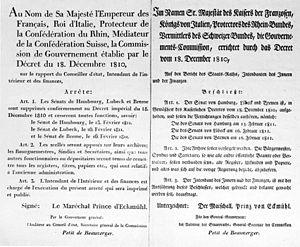
Décret de suppression des Sénats des anciennes villes hanséatiques de Hambourg, Lübeck et Brême, pris par le fr:maréchal Davout le 10 février 1811.
La Légion hanséatique est un corps de volontaires levé en 1813 dans les villes hanséatiques de Hambourg, Brême et Lübeck pendant la campagne d'Allemagne pour combattre l'occupation française napoléonienne. Elle est dissoute en 1814.
Le département des Bouches-de-l'Elbe est un ancien département français dont le chef-lieu était Hambourg de 1811 à 1814.